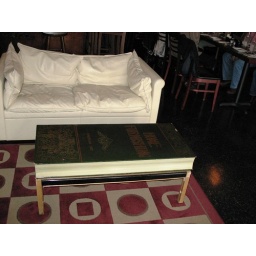
We found this coffee table book at the Yorktown Cafe in Arlington VA.